Harry Burrard Neale

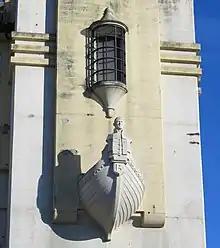
Bust of Burrard by Charles Marega on Burrard Bridge, Vancouver

Burrard Inlet was named in his honour by Captain George Vancouver in June 1792, during his expedition of exploration in the Pacific Northwest. During the later development of the city of Vancouver, a major north–south thoroughfare, Burrard Street, was named for the inlet, which subsequently gave its name to Burrard Bridge, one of the three major bridges that connect downtown Vancouver to its suburbs to the south. The inlet and street have inspired many other building, business and institution names in the Vancouver area, so although Harry Burrard never visited British Columbia his name is commonly found in that area.